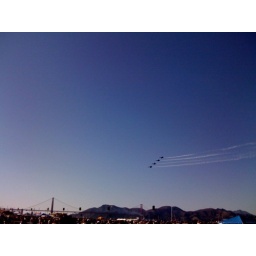
Blue angels over the golden gate bridge